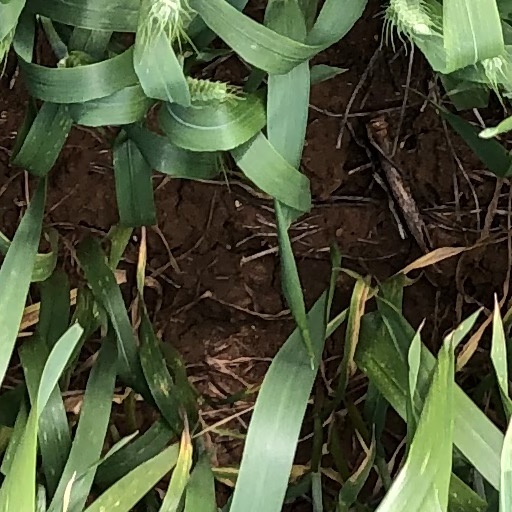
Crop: wheat